Concrete landscape curbing

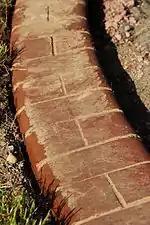
Drying died curbing.

Concrete landscape curbing (or concrete landscape bordering) is an alternative to plastic or metal landscape edging. Landscape curbing is made with various elements of concrete depending on the climate where it is being used. Concrete landscape curbing has become more popular over the last decade with suppliers offering a variety of styling options.